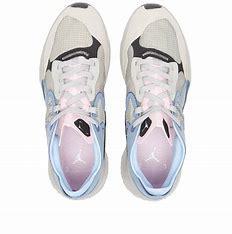
Brand: Jordan
Model: Delta 3